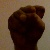
The image shows a hand gesture representing the letter 'S' in Indian Sign Language.